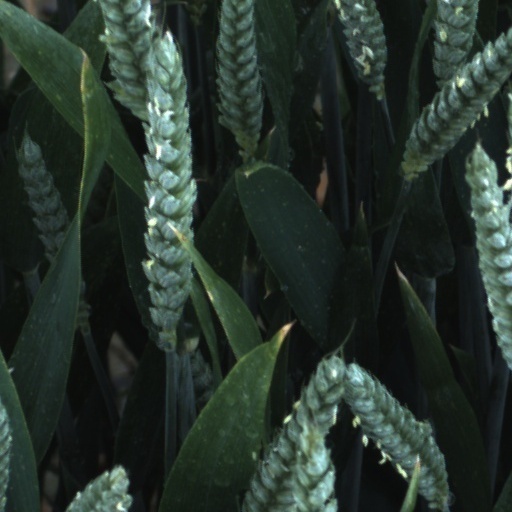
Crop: wheat